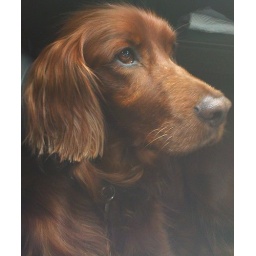
this is a pic my ten year old took with his phone in my car